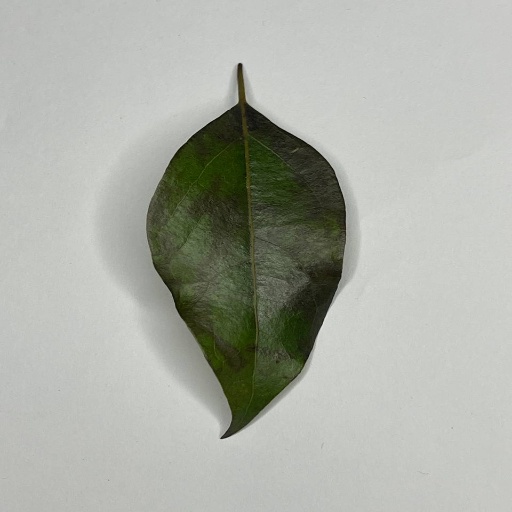
Species: Camphor
Leaf condition: Healthy Leaf